William Irvine (Scottish evangelist)

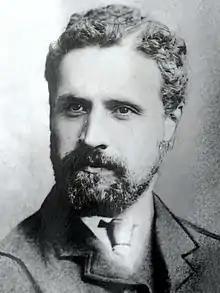
William Irvine (circa 1910)

William Irvine (7 January 1863 – 9 March 1947), sometimes Irvin or Irwin in contemporary documents, was a Scottish evangelist. He is regarded as the founder and early propagator of the Two by Twos movement. Rapid growth was experienced in its initial decades, and Irvine eventually came into conflict with the regional overseers whom he had appointed to administer the now worldwide religion. Irvine was excommunicated by the overseers in 1914 and eventually moved to Jerusalem, supported by loyalists who followed him out of the movement. He spent his remaining years writing apocalyptic and prophetic letters to his remaining followers around the world from Jerusalem, where he died in March 1947.